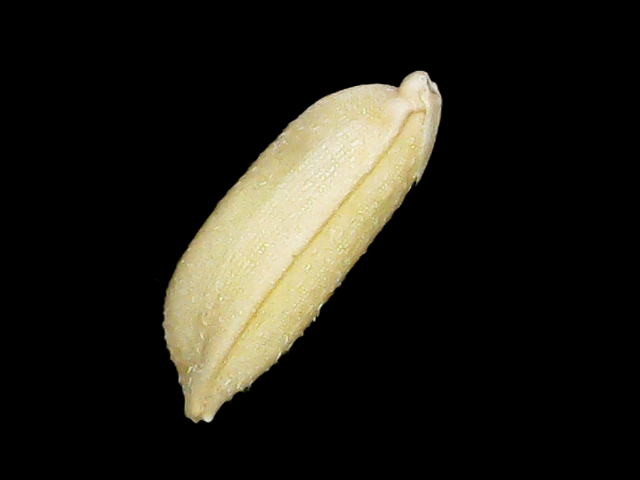
Rice variety: Bd30